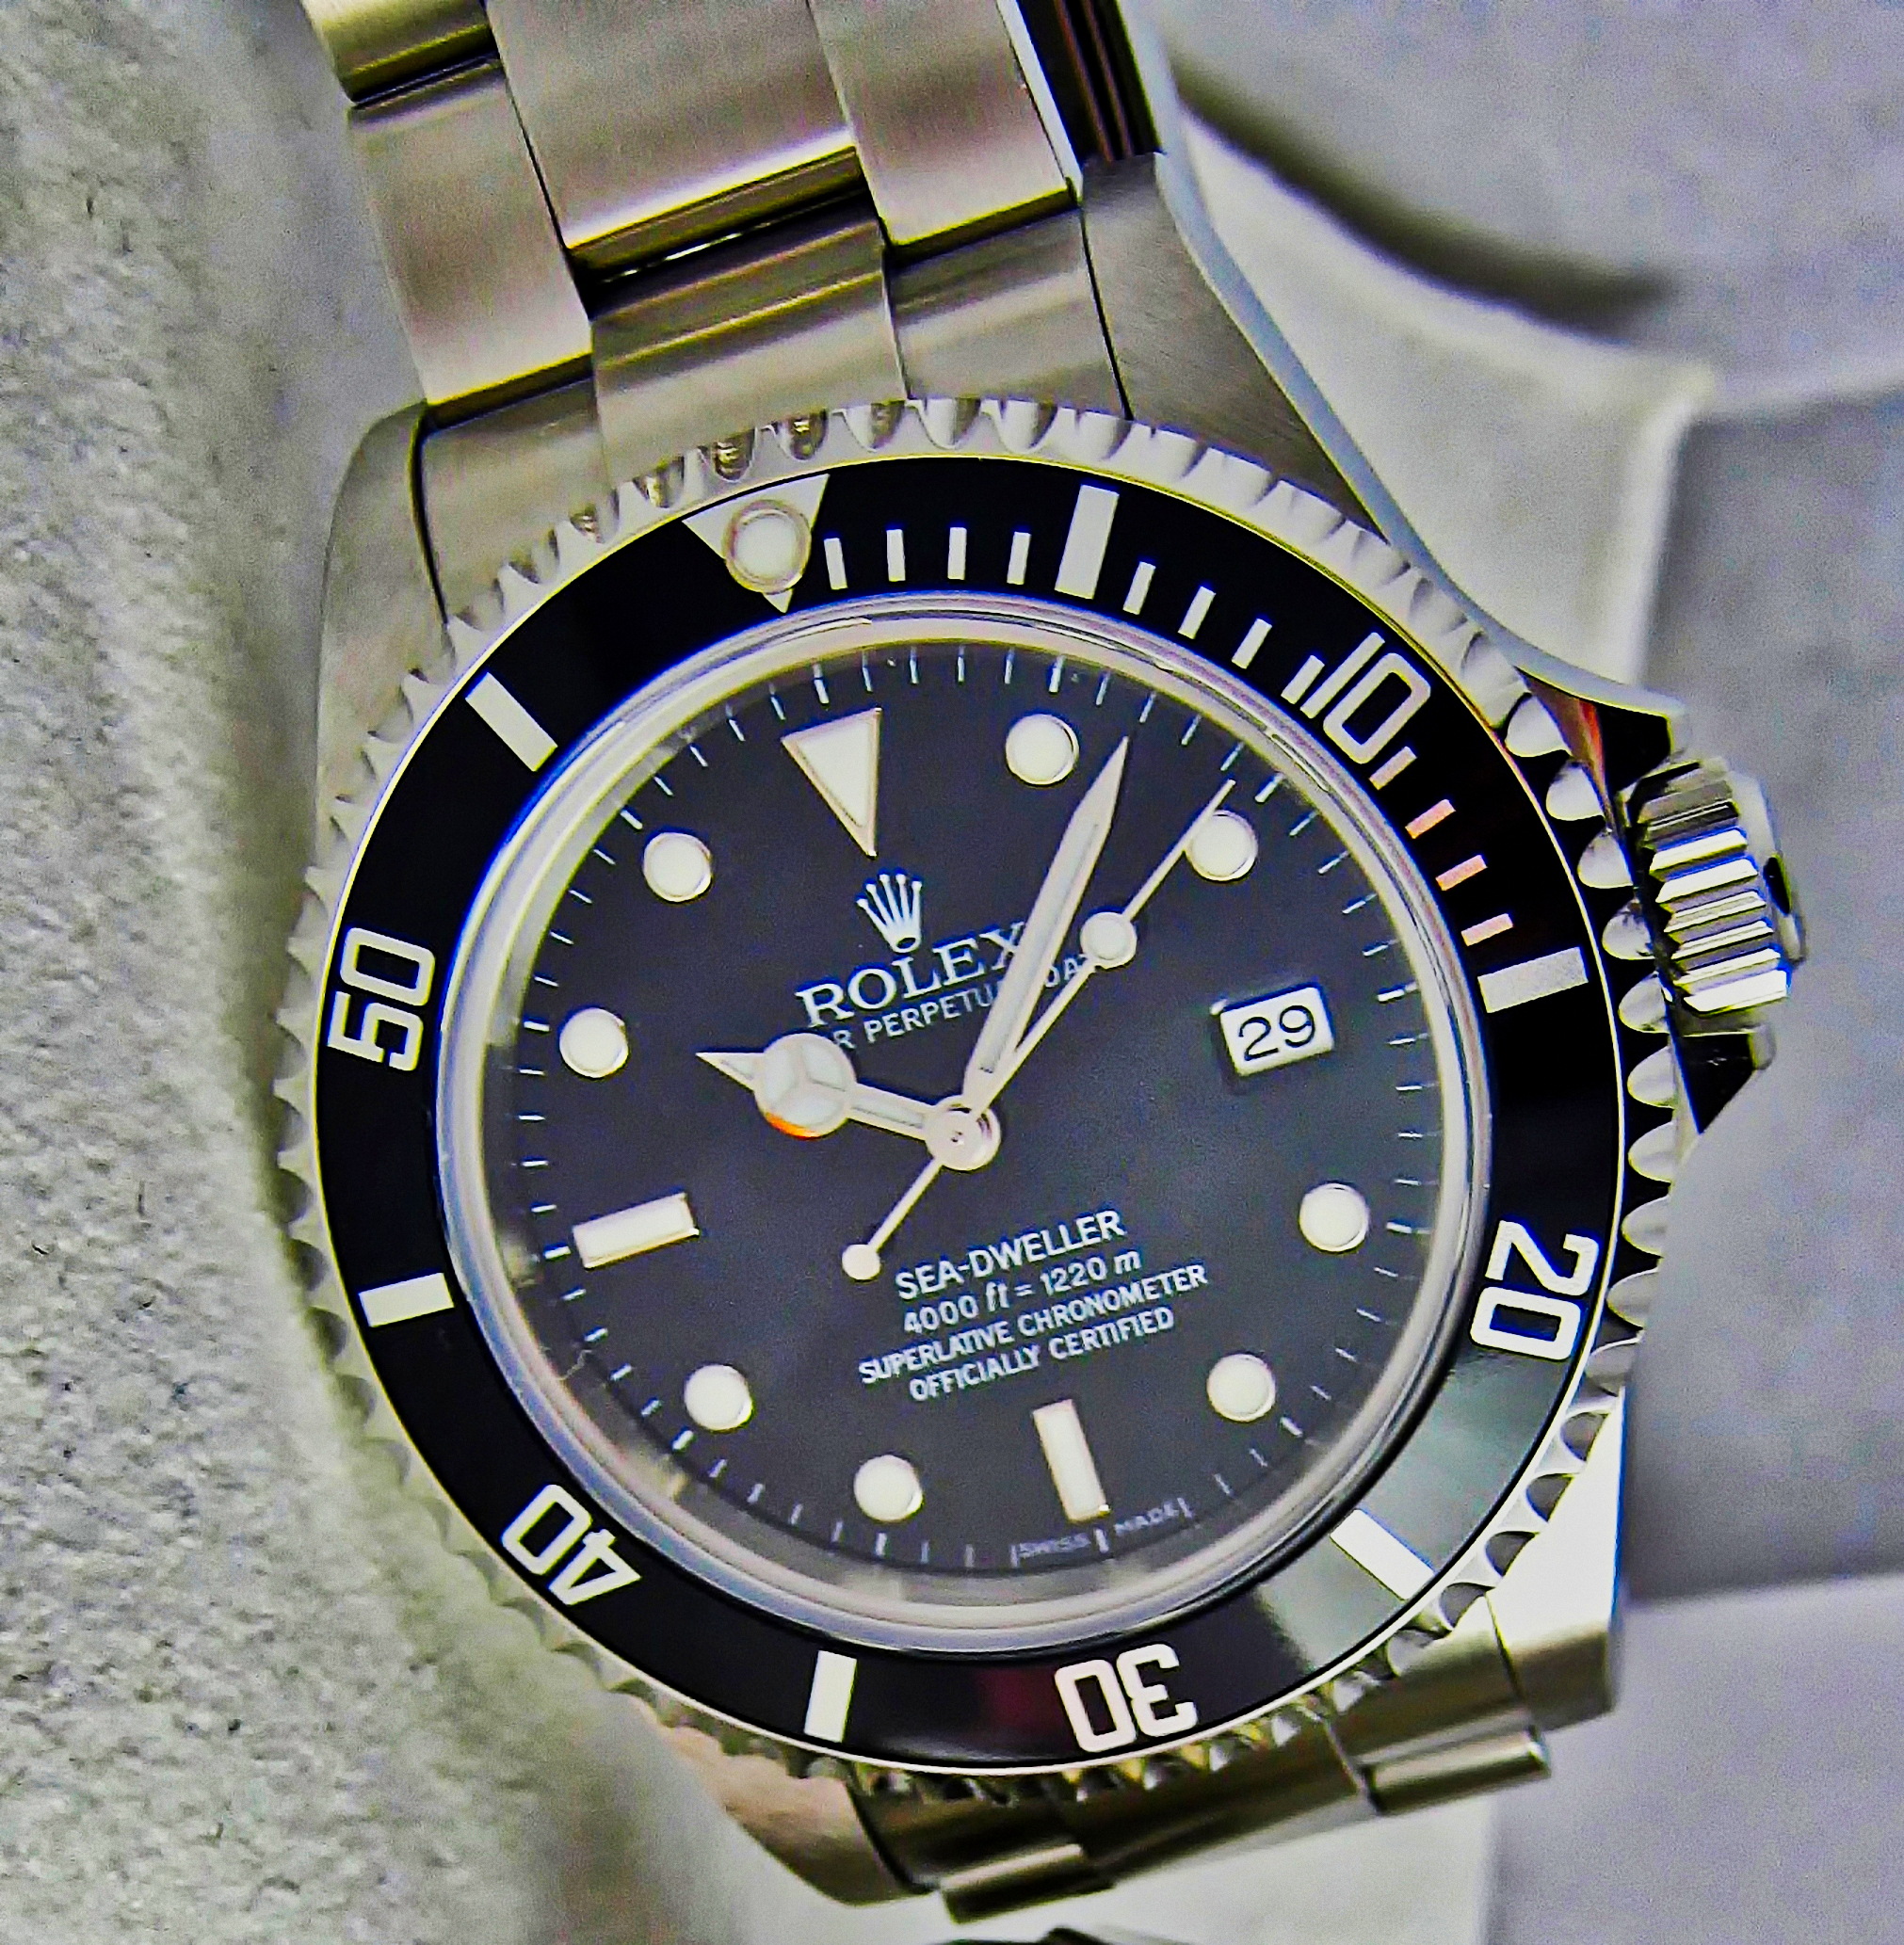
rolex, SeaDweller, 16600, wristwatch, luxury, watch, Analog watch, watch accessory, fashion accessory, jewellery, strap, brand, Material property, hardware accessory, metal, silver, titanium